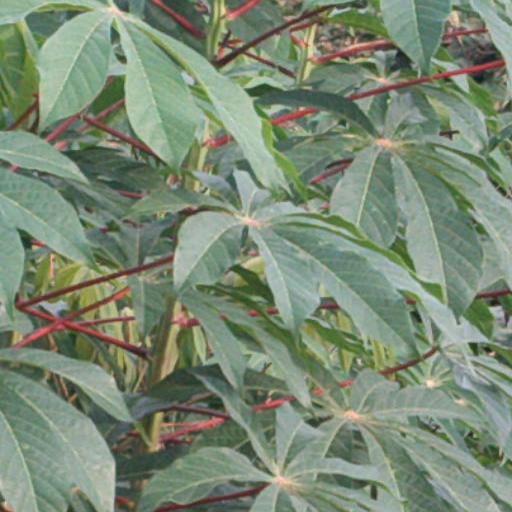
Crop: cassava